Andrey Vorobyov

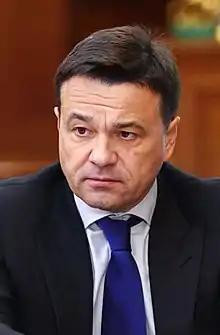
Vorobyov in 2021

Andrey Yuryevich Vorobyov (born 14 April 1970) is a Russian politician who is the current governor of Moscow Oblast. He has previously served as the head of United Russia's Central Executive Committee, and one of the deputy chairmen of the State Duma.